Lancia

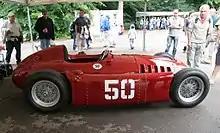
A Lancia D50A Formula One car

The Ypsilon is a premium 5-door supermini car produced since 2024. It is based on the CMP/e-CMP platform. It is a replacement for the Fiat 500 based model launched in 2011. Since 2017, it was only available in Italy, but in late 2024 it once again went on sale in select European markets as well. In the United Kingdom and Ireland it was previously sold as the "Chrysler Ypsilon".